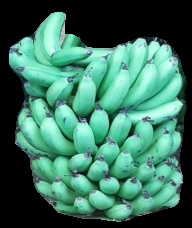
Variety: pachbale
Grade: grade1